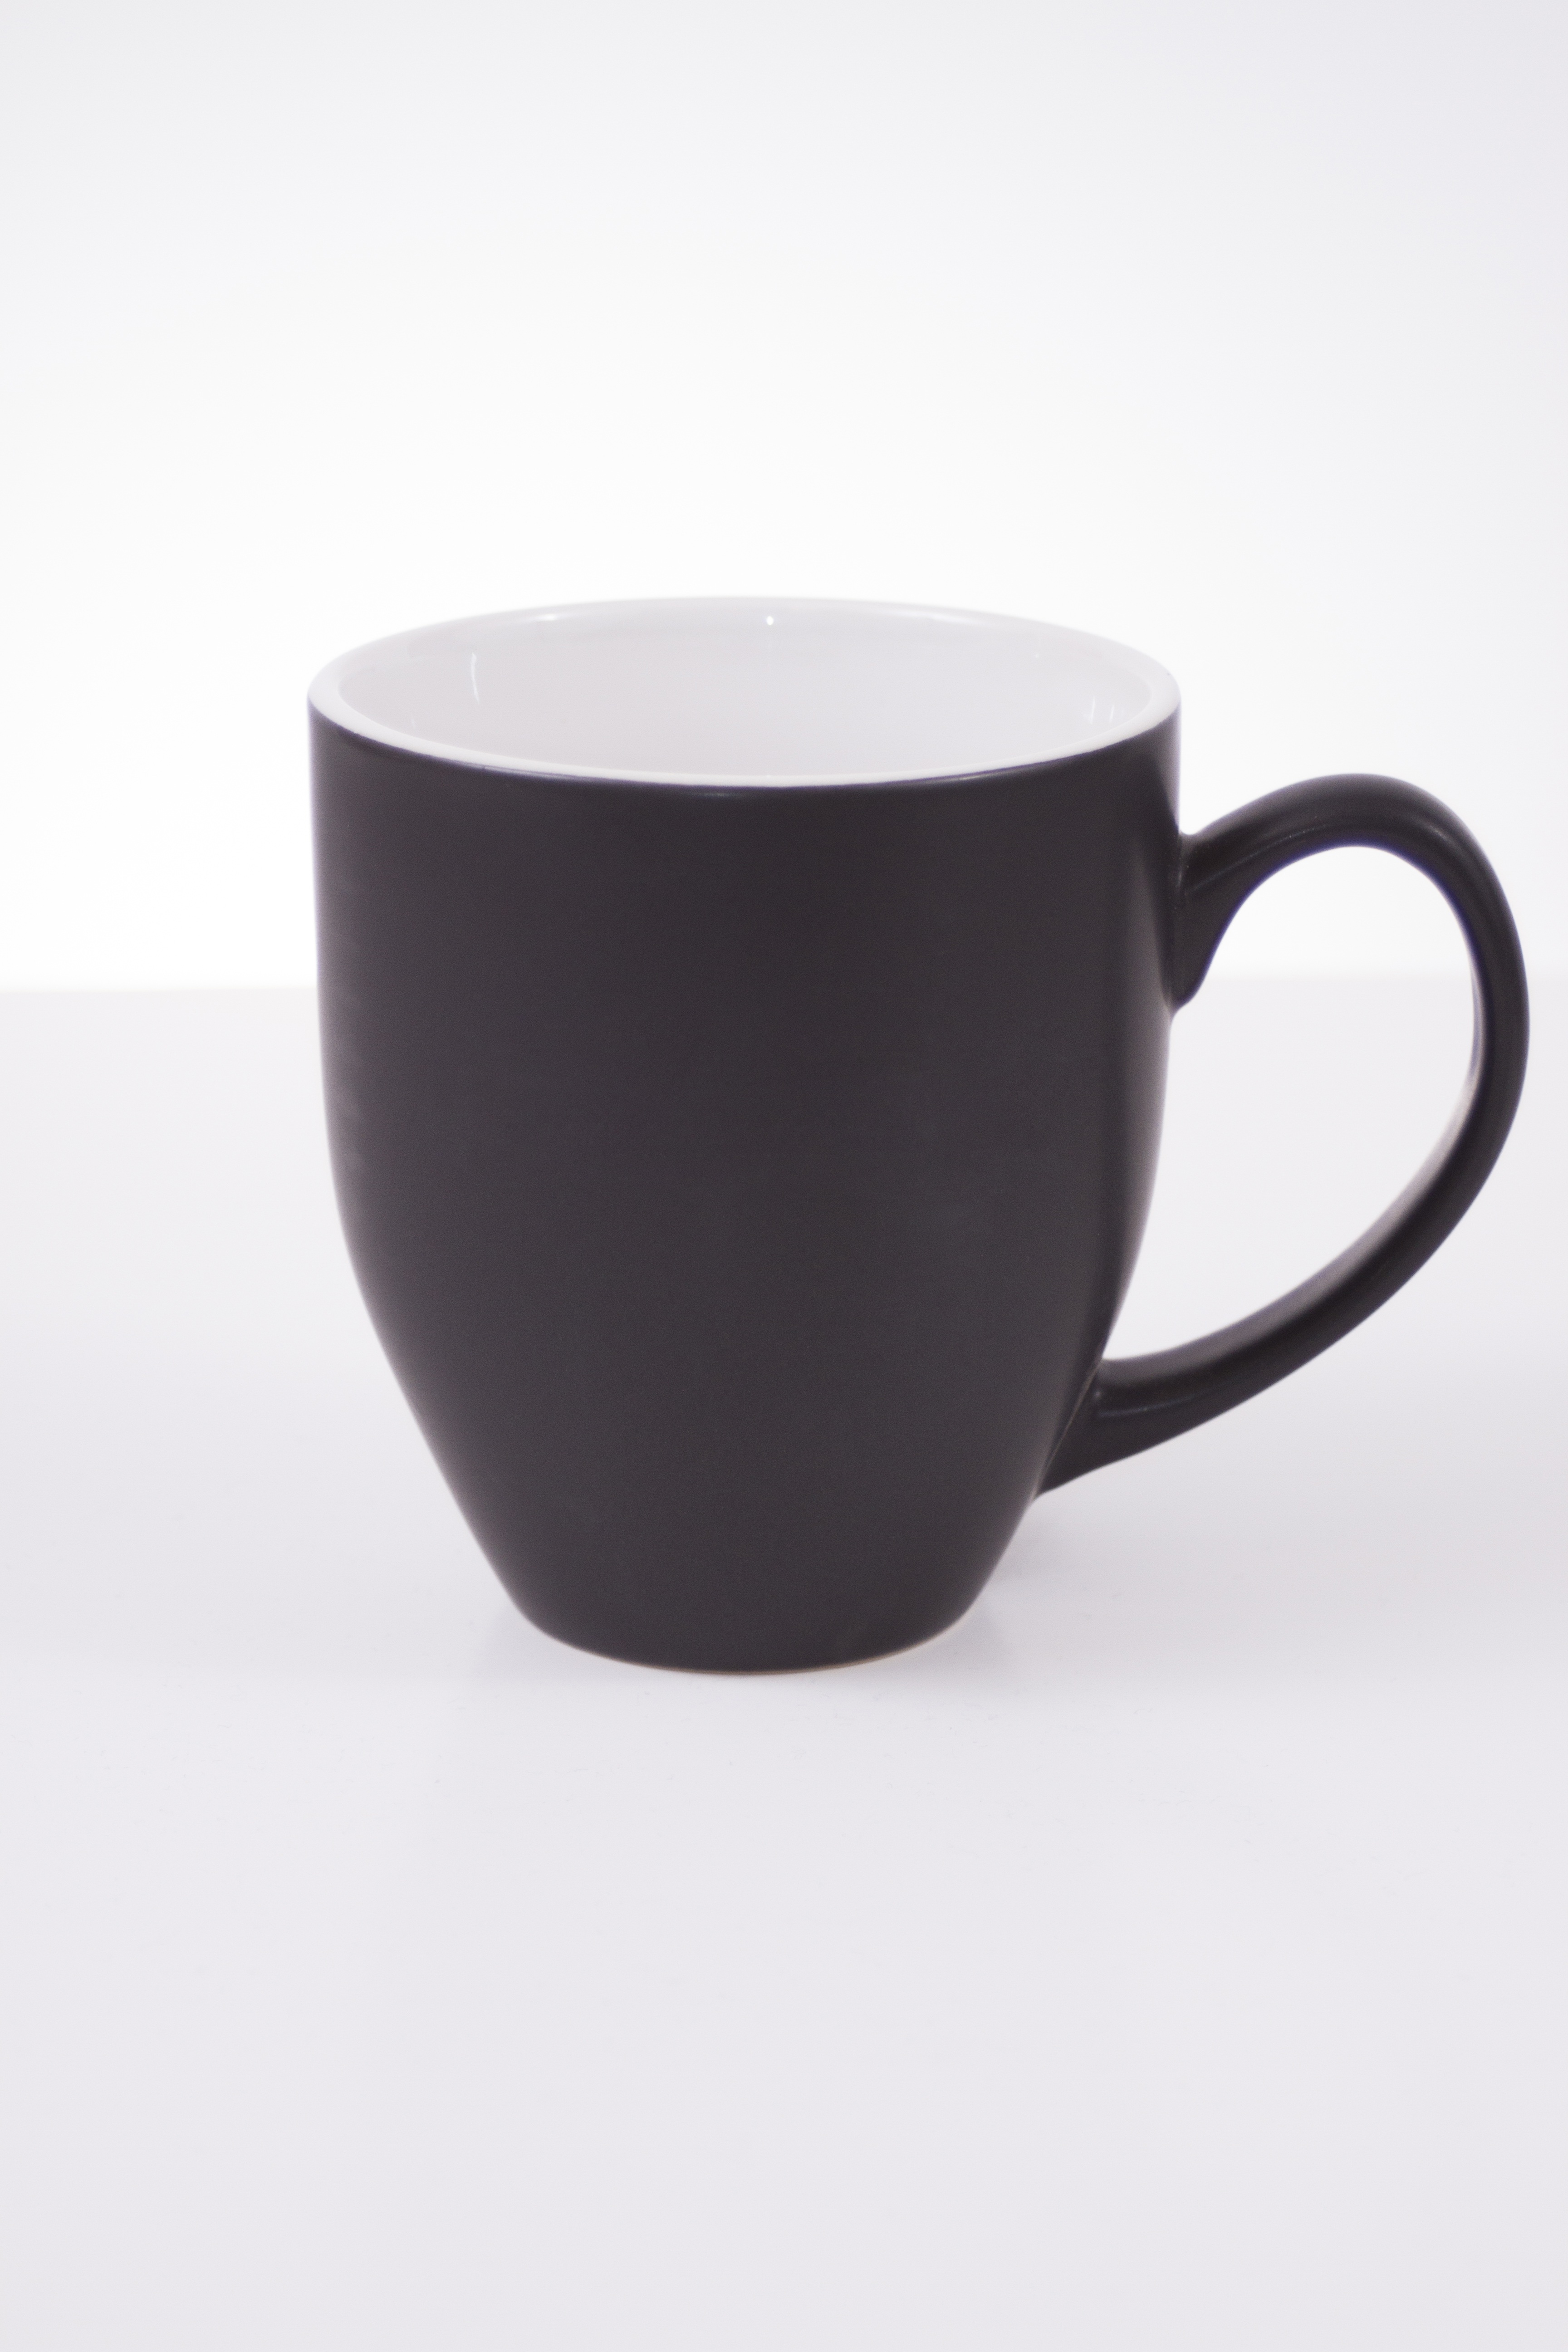
cafe, coffee, tea, cup, cappuccino, saucer, ceramic, beverage, drink, black, espresso, mug, coffee cup, tableware, caffeine, hot, drinkware, serveware